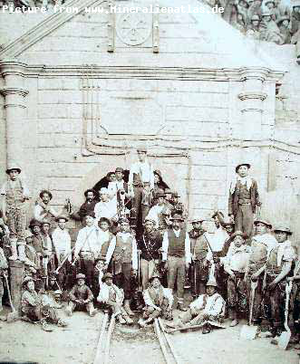
Pulacayo est un site industriel situé dans le département de Potosí en Bolivie. Ce centre minier est basé autour d'Huanchaca, la seconde plus grande mine d'argent au monde, et a été fondé en 1833.